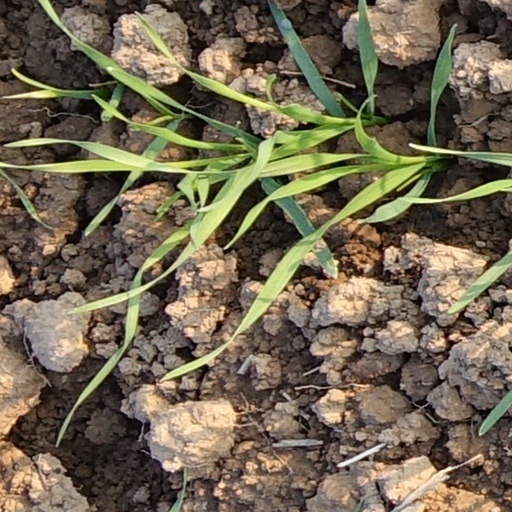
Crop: wheat